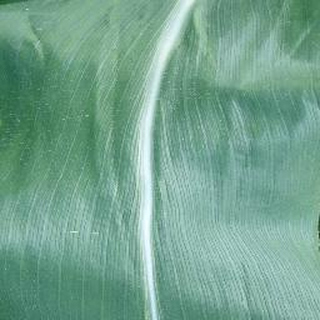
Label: healthy_corn